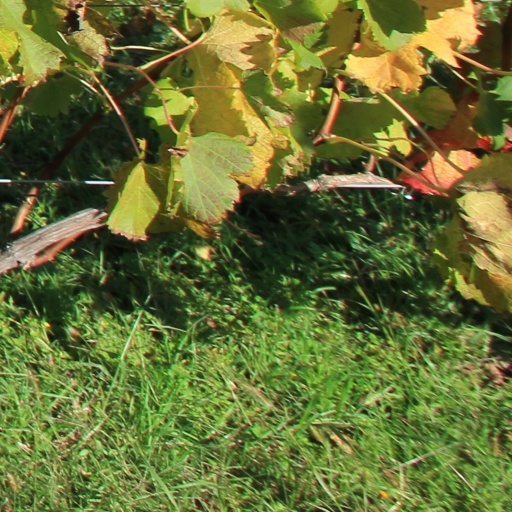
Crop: grape